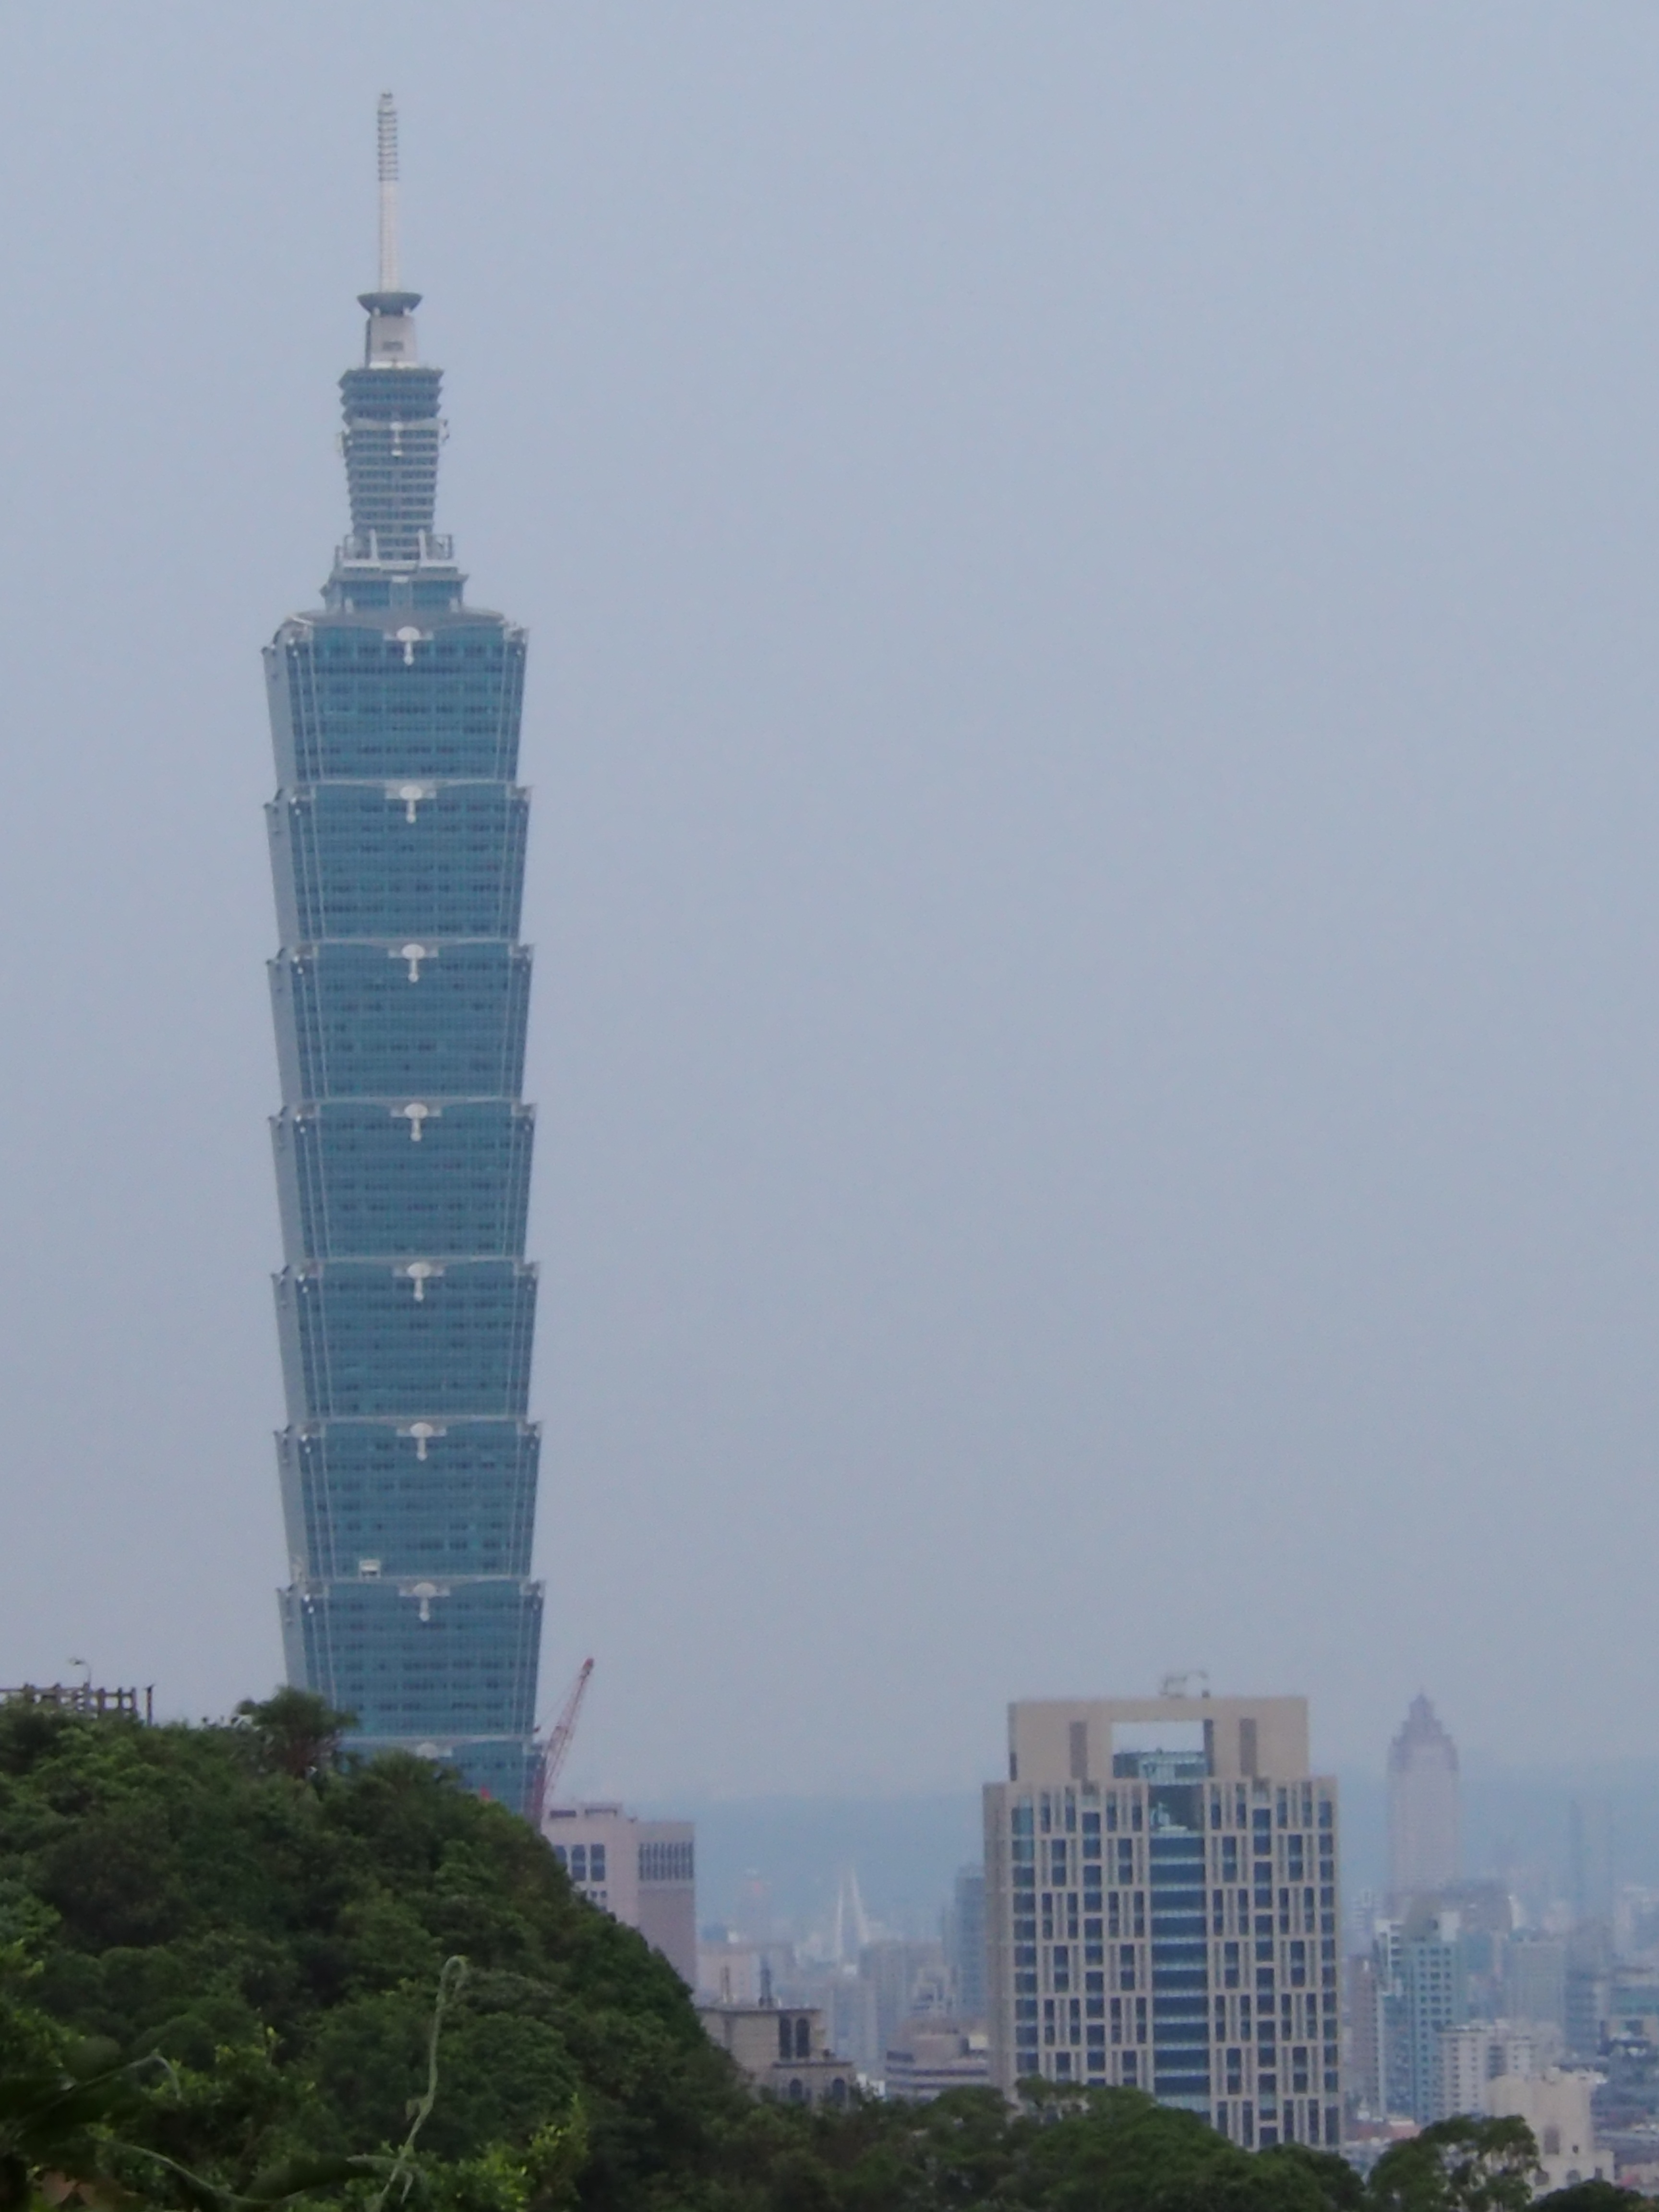
horizon, fog, skyline, city, skyscraper, cityscape, downtown, construction, tower, haze, landmark, modern, tower block, spire, tall, commercial building, landmarks, the urban landscape, taipei 101, atmospheric phenomenon, human settlement, metropolitan area